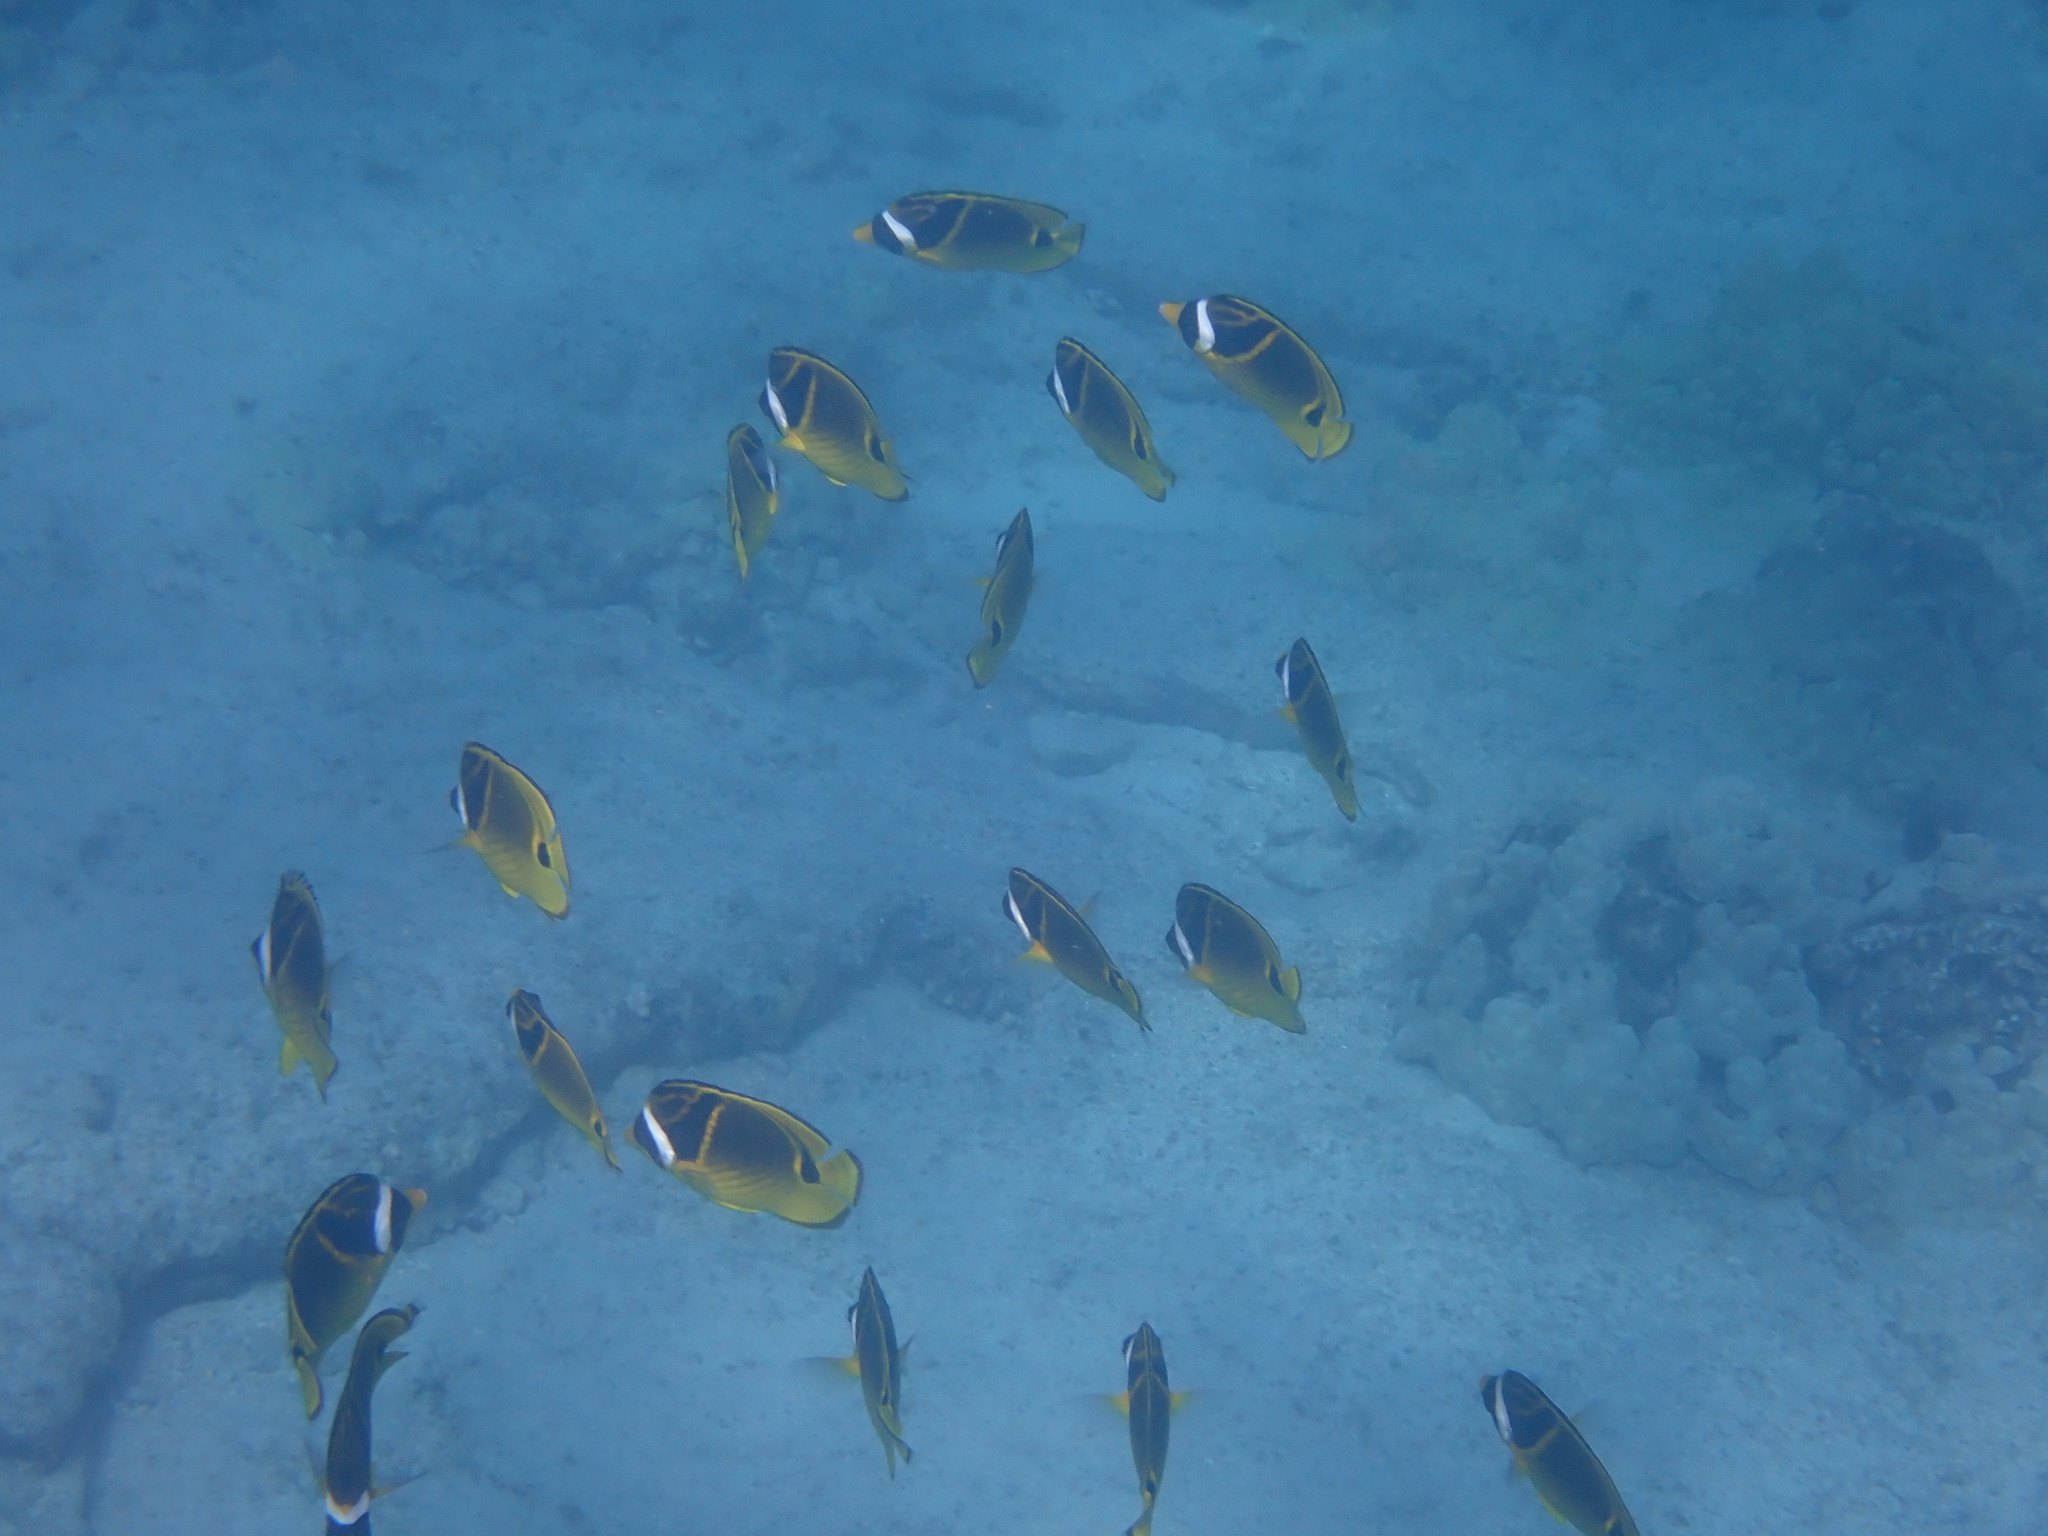
Chaetodon lunula (Raccoon Butterflyfish)